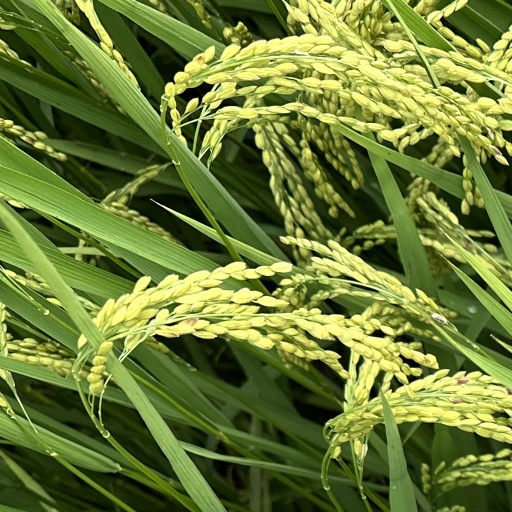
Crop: rice